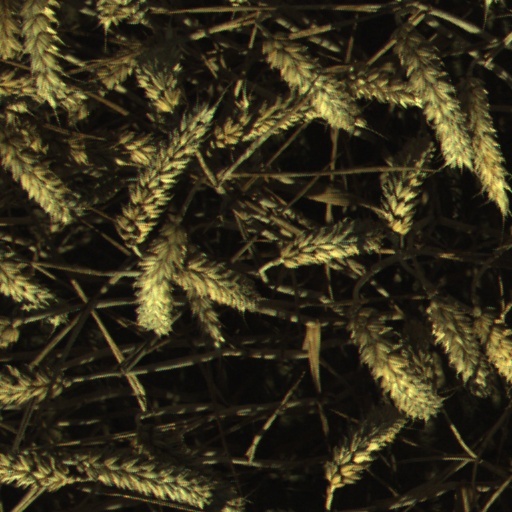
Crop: wheat